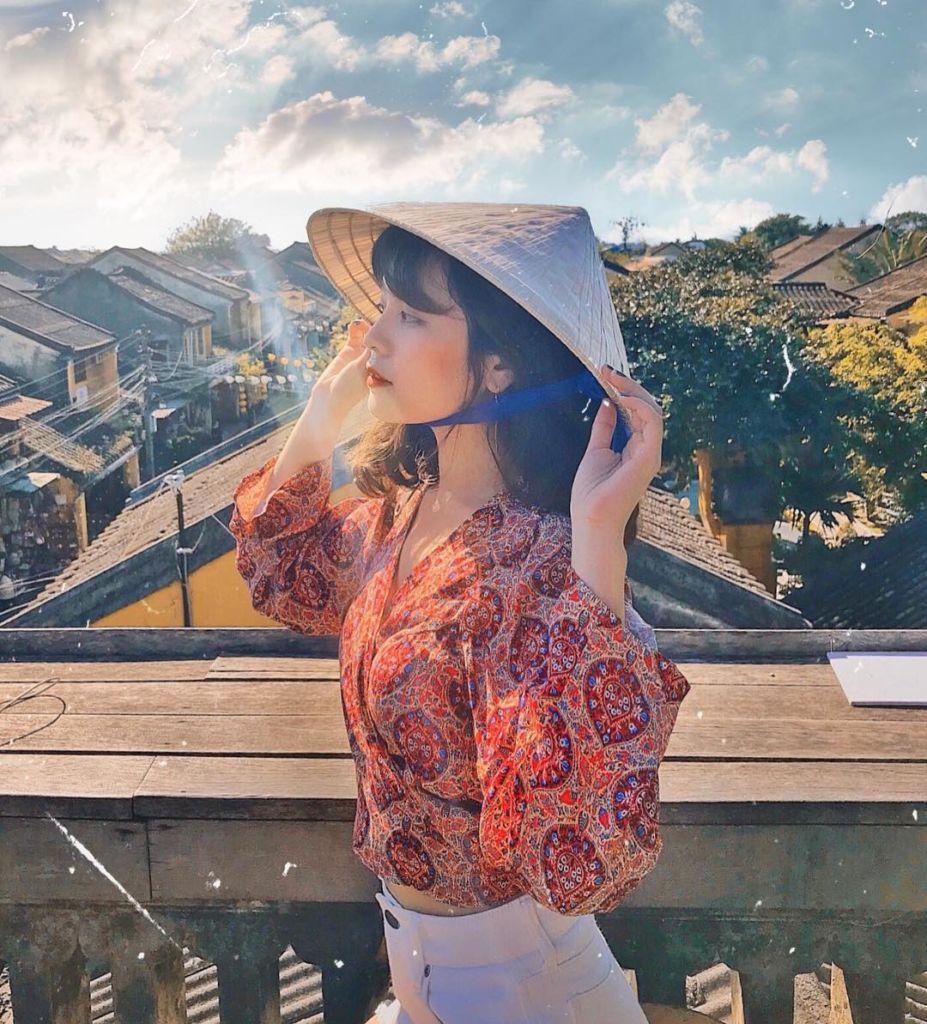
có một cô gái đang tạo dáng chụp ảnh trên ban công của toà nhà